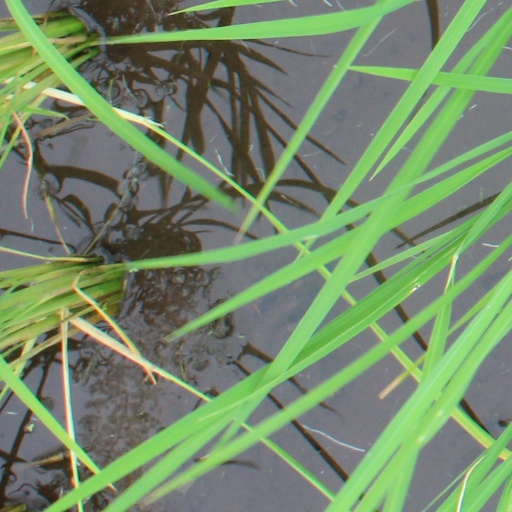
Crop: rice